Answer in natural language. Consider the 3D positions of the objects in the scene and not just the 2D positions in the image. Is the centerpoint of  brown wooden dresser with three drawers at a higher height than blue colour bed? Choose between the following options: yes or no
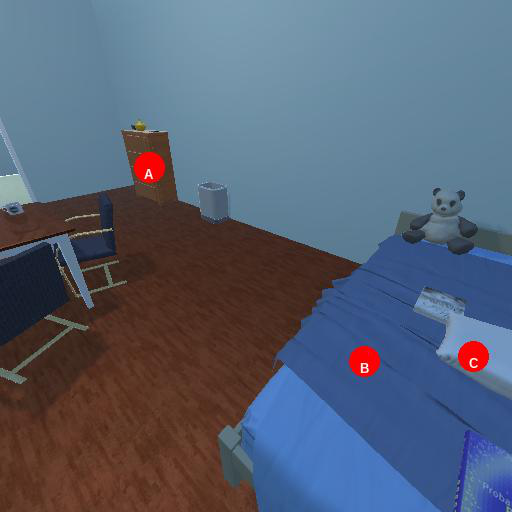
<answer>yes</answer>